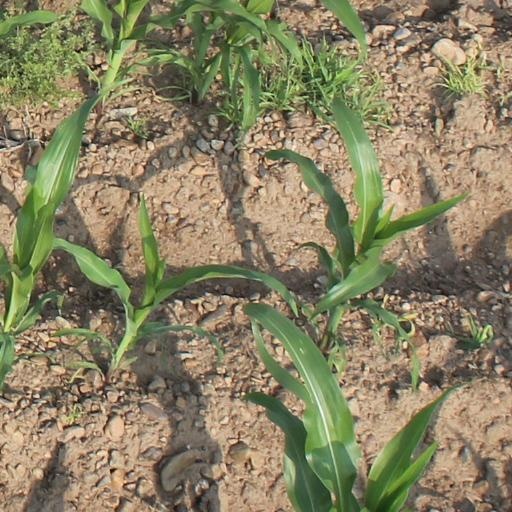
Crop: maize; corn